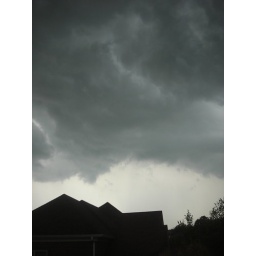
These clouds hover and stir over my house